Michigan State University

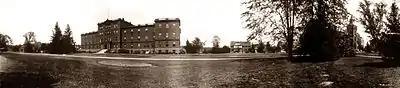
Morrill Hall in 1912, known at the time as the "Women's Building". To the right are Horticulture, Bacteriology, Botany, and Administration (Library–Museum).

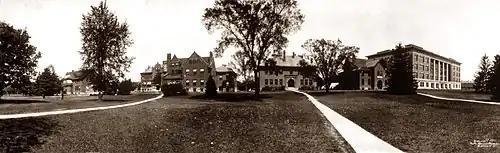
Michigan Agricultural College's Laboratory Row in 1912: Horticulture, Bacteriology, Botany, Dairy, Entomology, and Agriculture.

After World War II, Hannah began the largest expansion in the institution's history, with the help of the 1945 G.I. Bill, which helped World War II veterans gain college educations. One of Hannah's strategies was to build a new dormitory building, enroll enough students to fill it, and use the income to start construction of another dormitory. Under his plan, enrollment increased from 15,000 in 1950 to 38,000 in 1965.